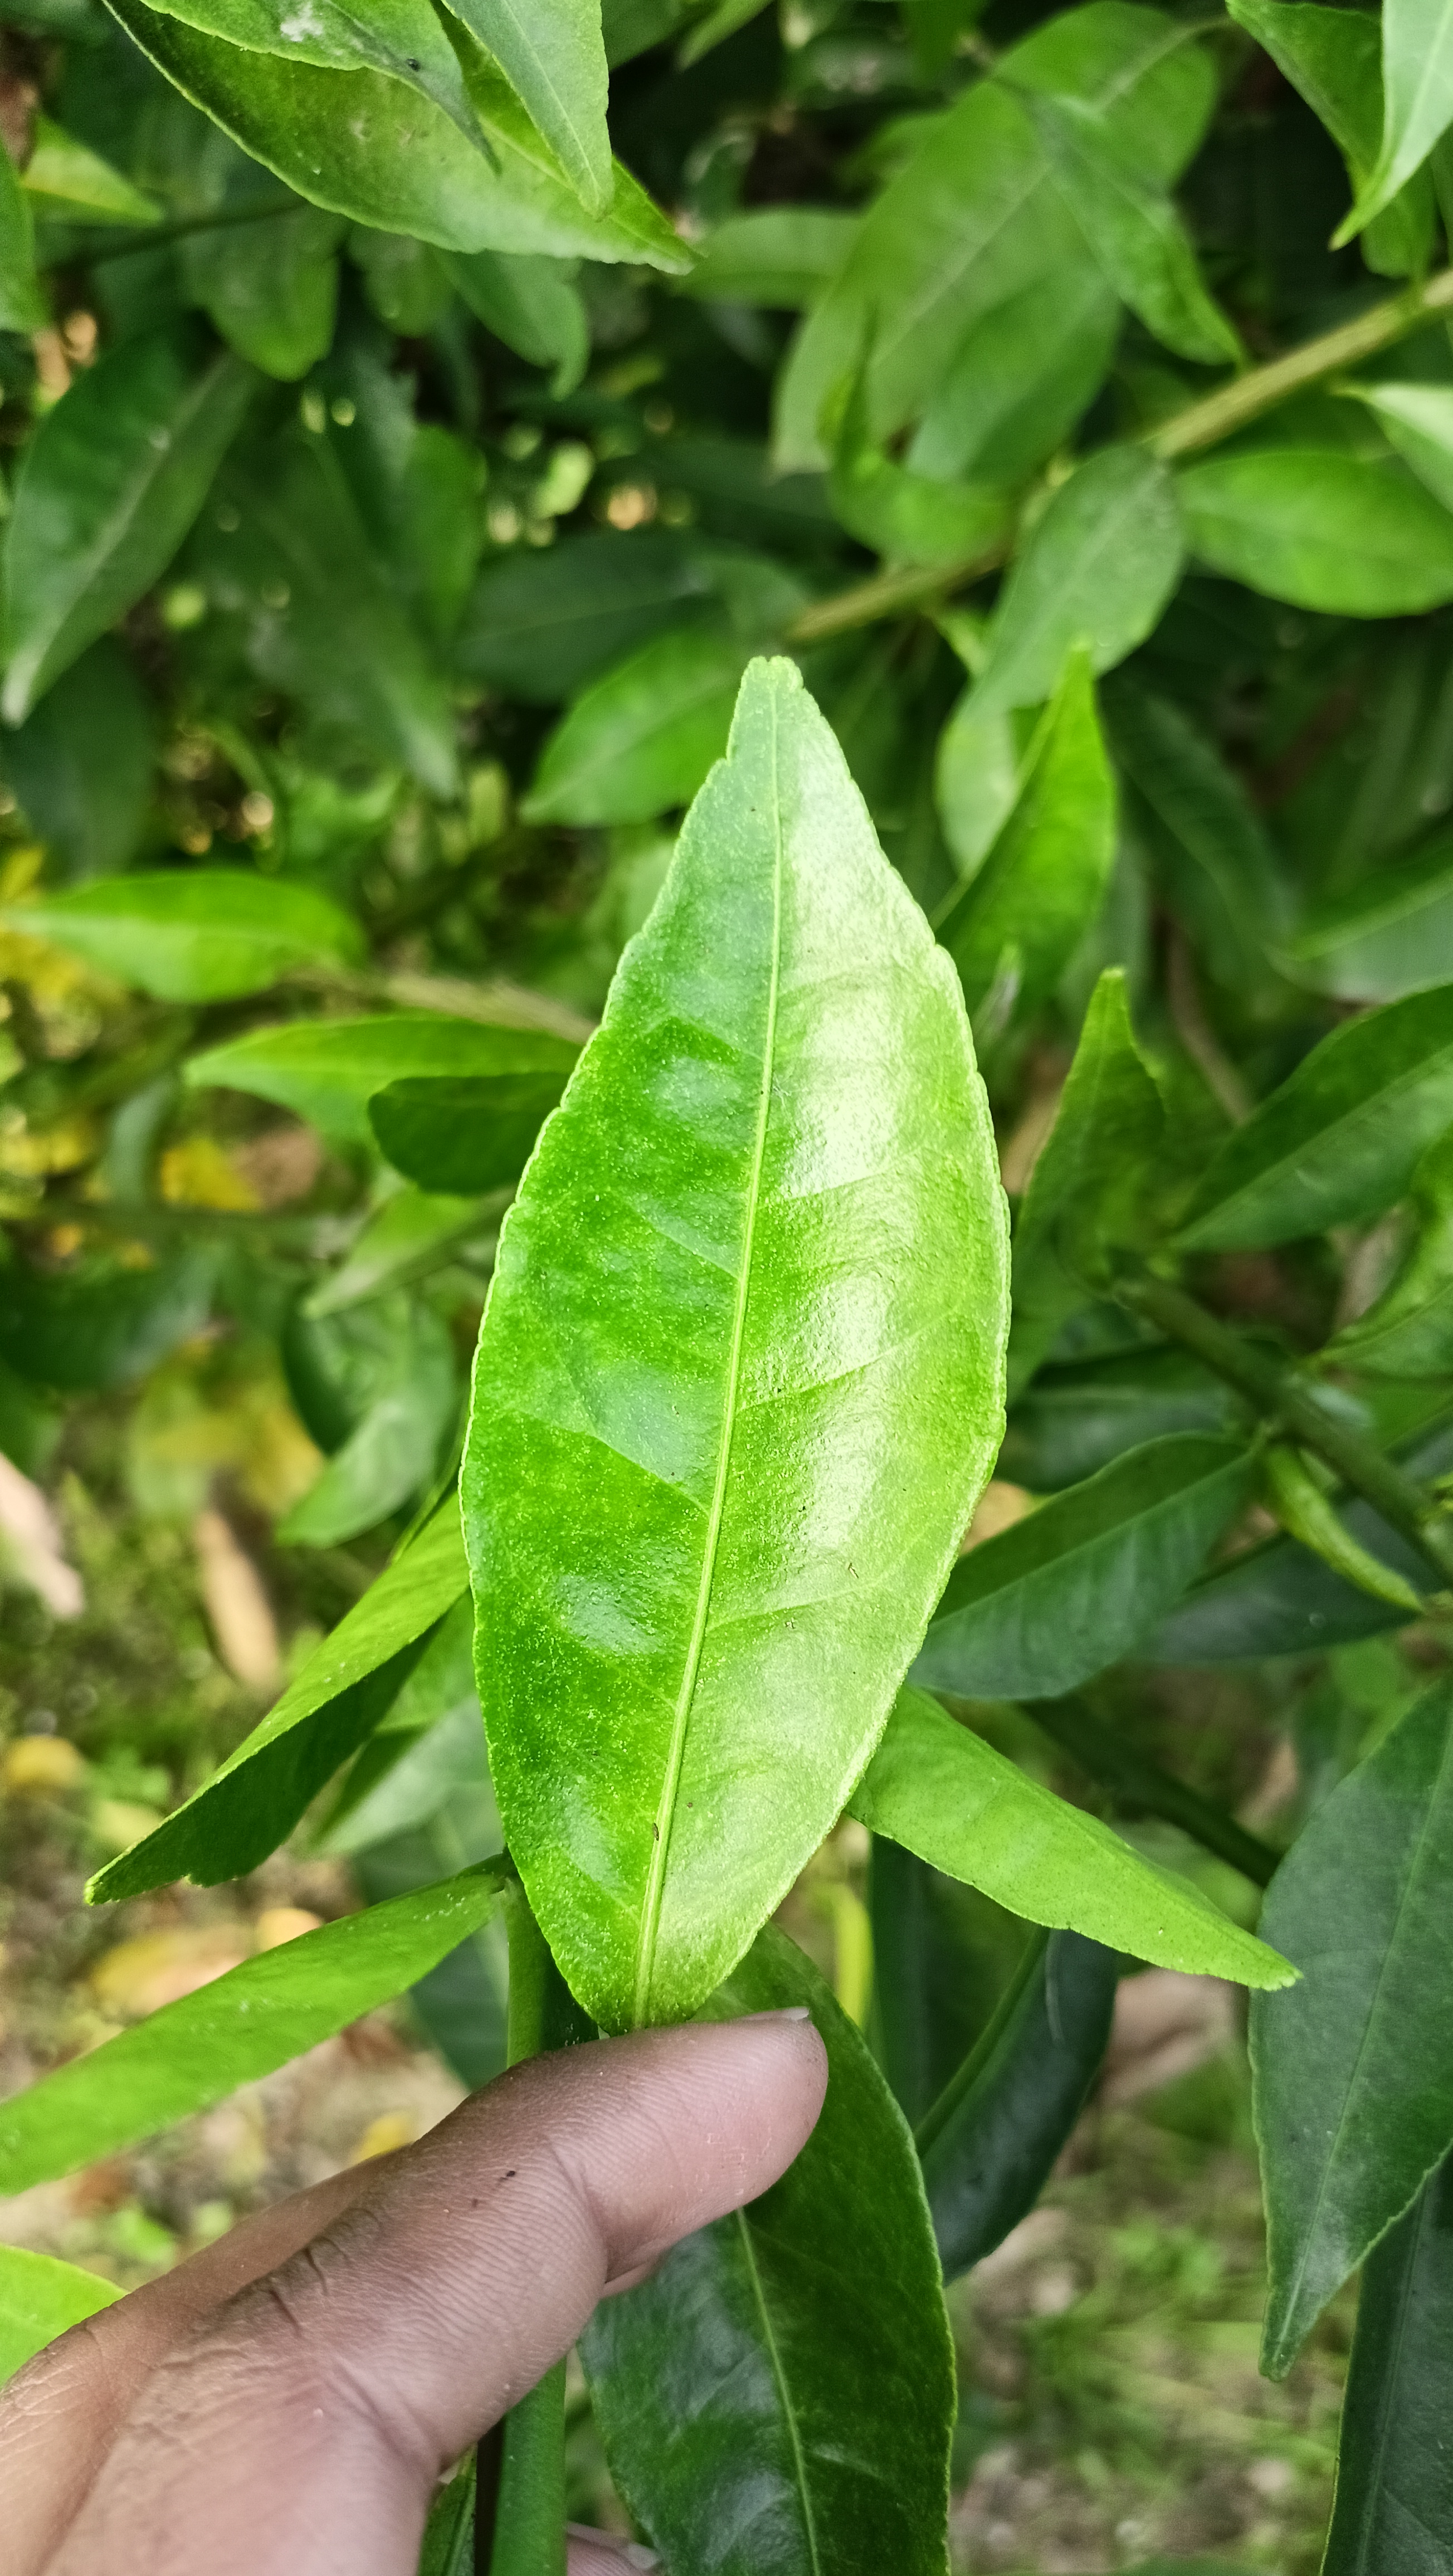
Mandarin leaf variety: Mandaring